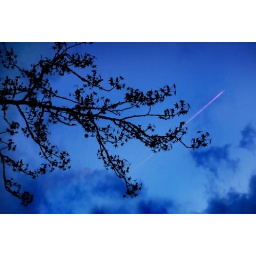
the setting sun caught the trail of plane and made it glow in the sky